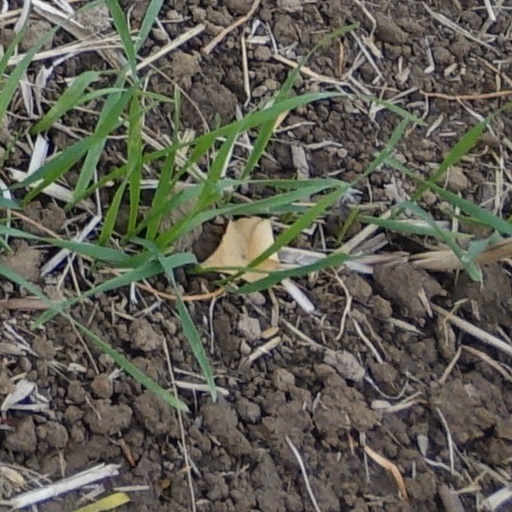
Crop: wheat